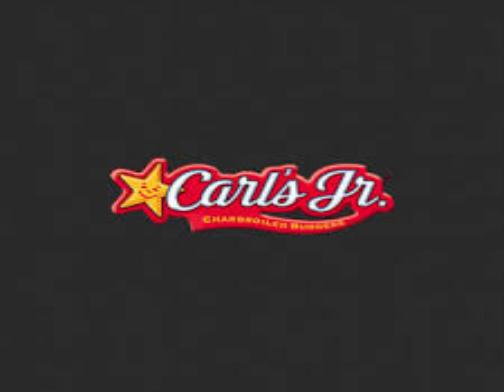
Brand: Carl's Jr
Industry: Food